Fanny Mendelssohn

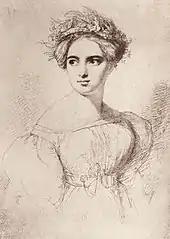
Fanny Mendelssohn, sketched in 1829 by Wilhelm Hensel

In 1829, after a courtship of several years (they had first met in 1821 when she was 16), Fanny married the artist Wilhelm Hensel, and the following year gave birth to their only child, Sebastian Hensel. She later had at least two miscarriages or stillbirths, in 1832 and 1837.